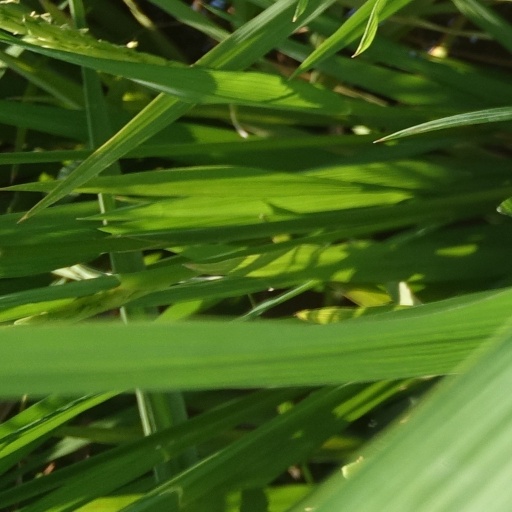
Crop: rice